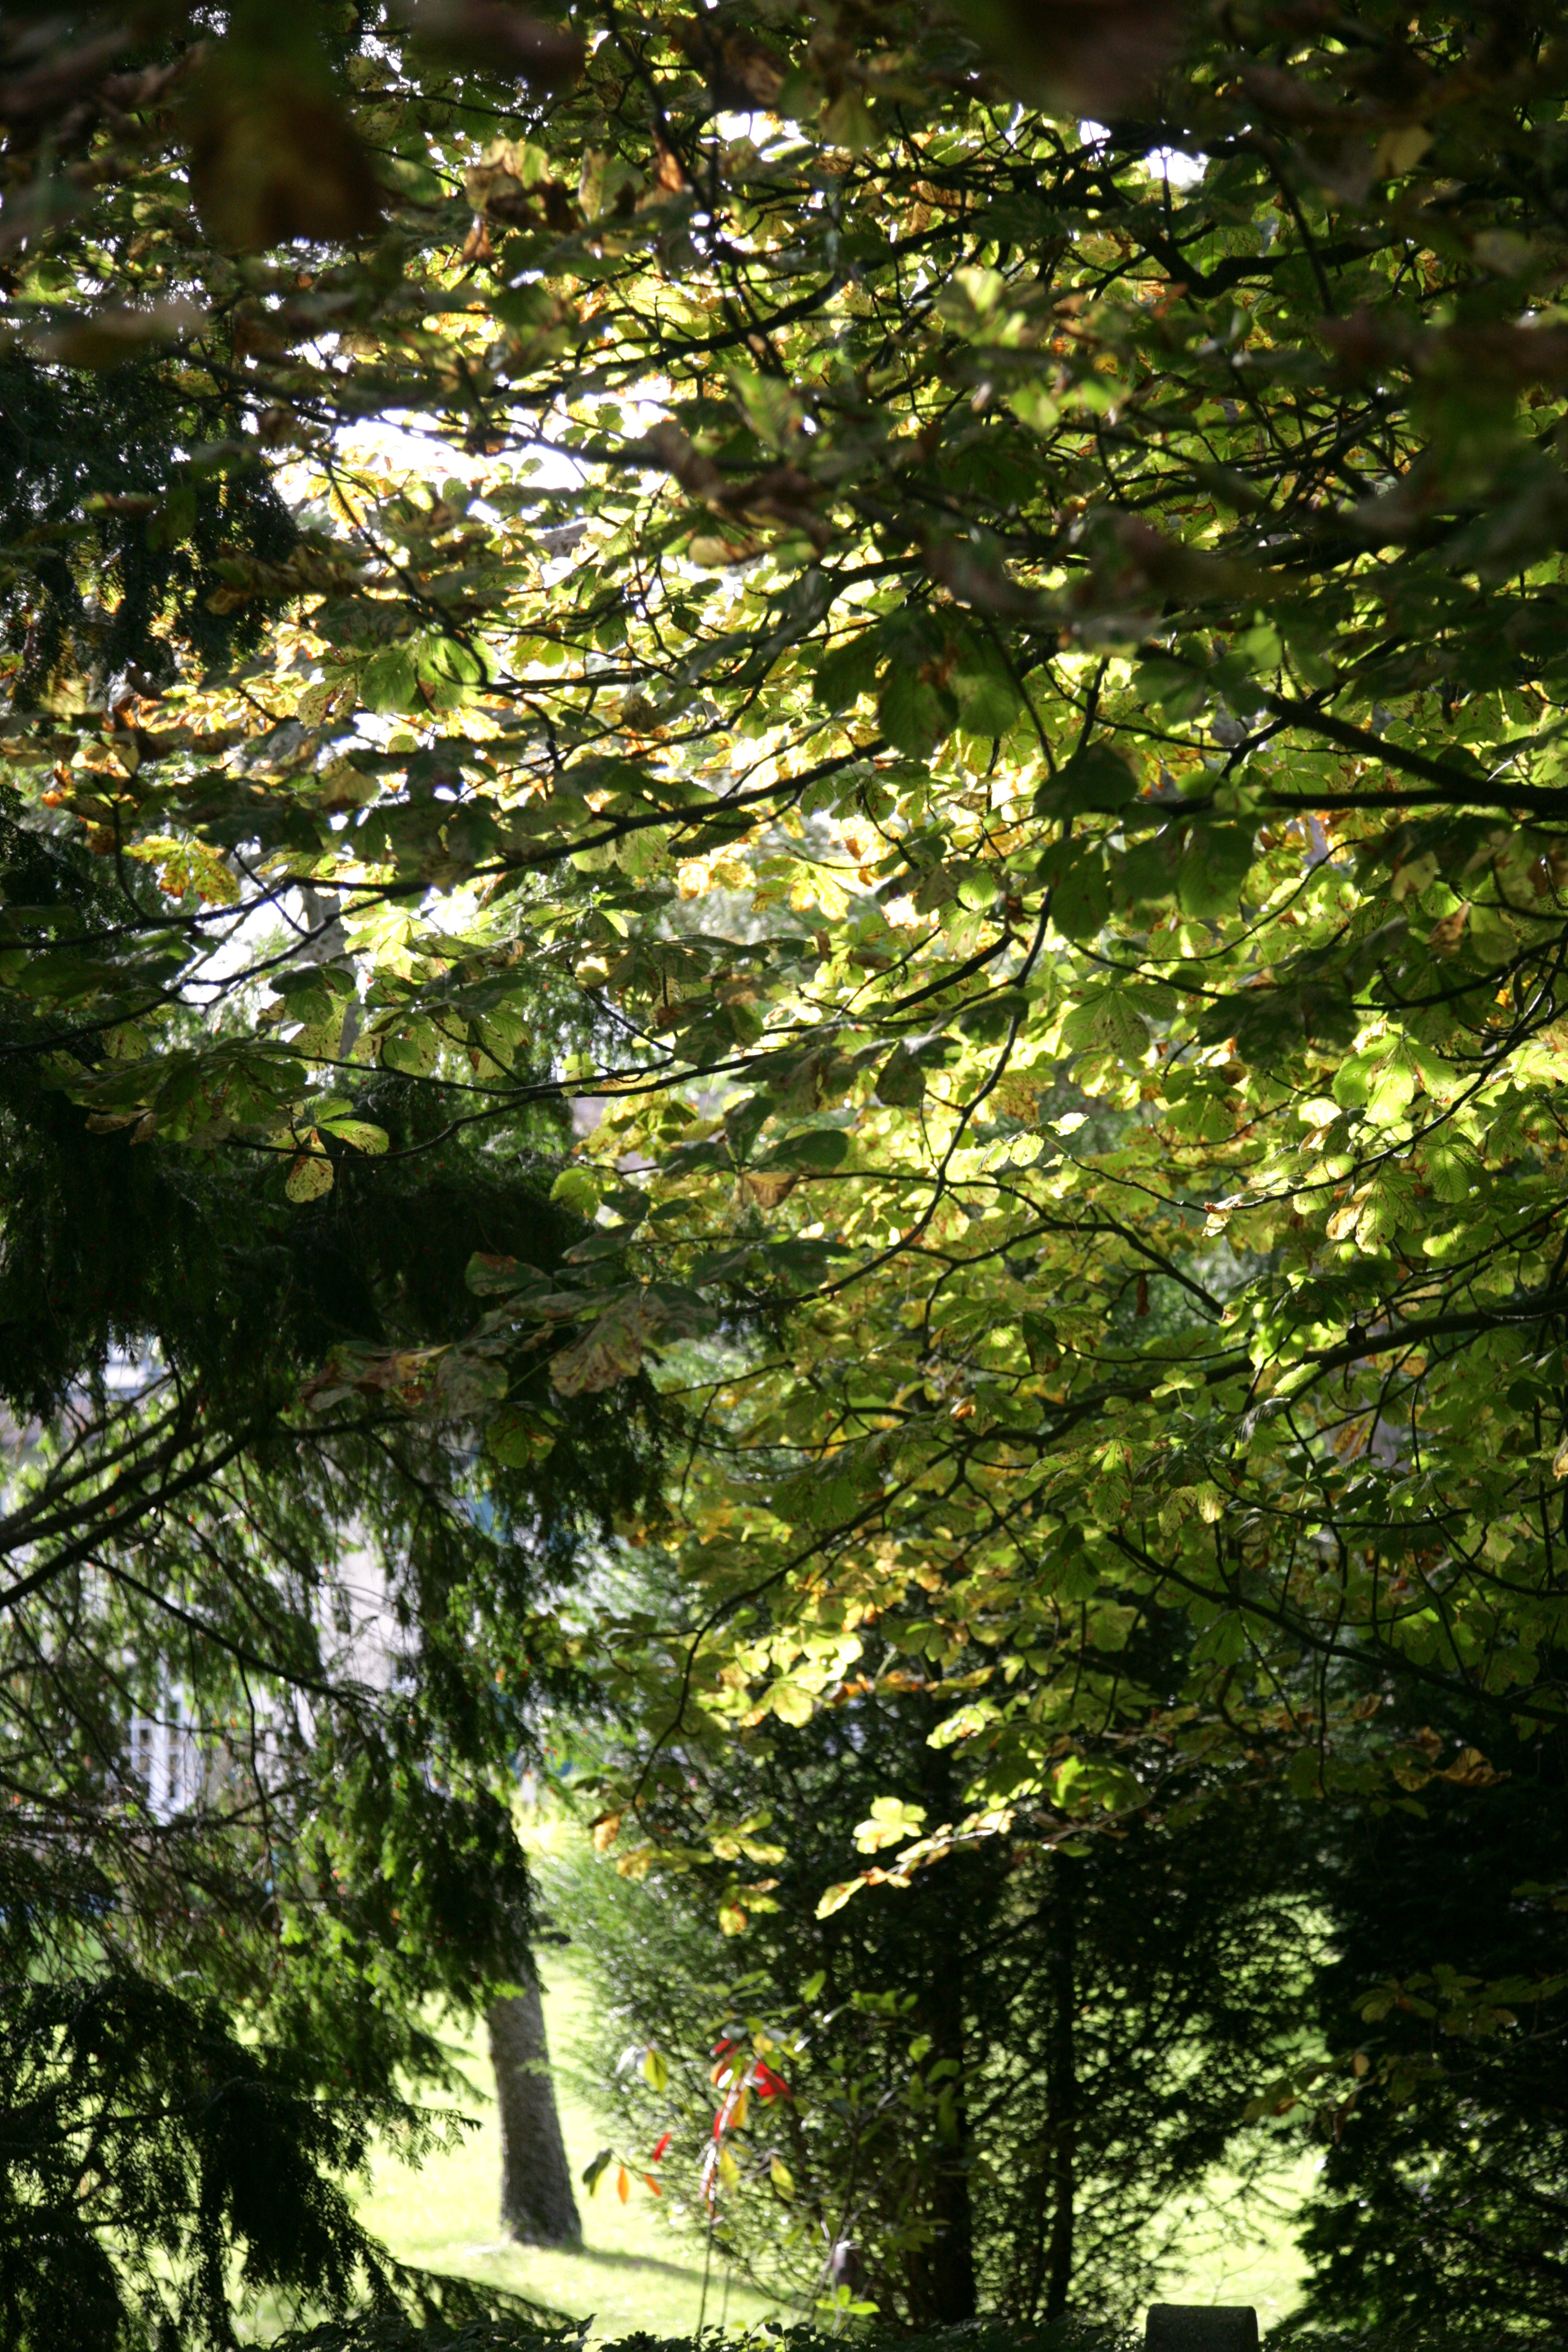
tree, nature, forest, branch, plant, sunlight, leaf, flower, france, green, autumn, park, botany, garden, flora, season, deciduous, francia, woodland, frankrijk, frankreich, habitat, pasdecalais, cotedopale, pasdecaials, natural environment, woody plant